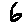
Label: 6